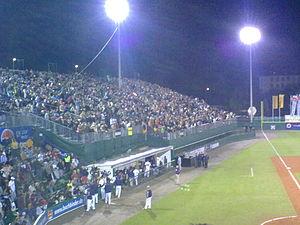
Le tournoi de qualification à la Classique mondiale de baseball 2013 se déroule en septembre et novembre 2012 et rassemble 16 équipes qui se disputent 4 places au tour principal de la compétition de 2013.